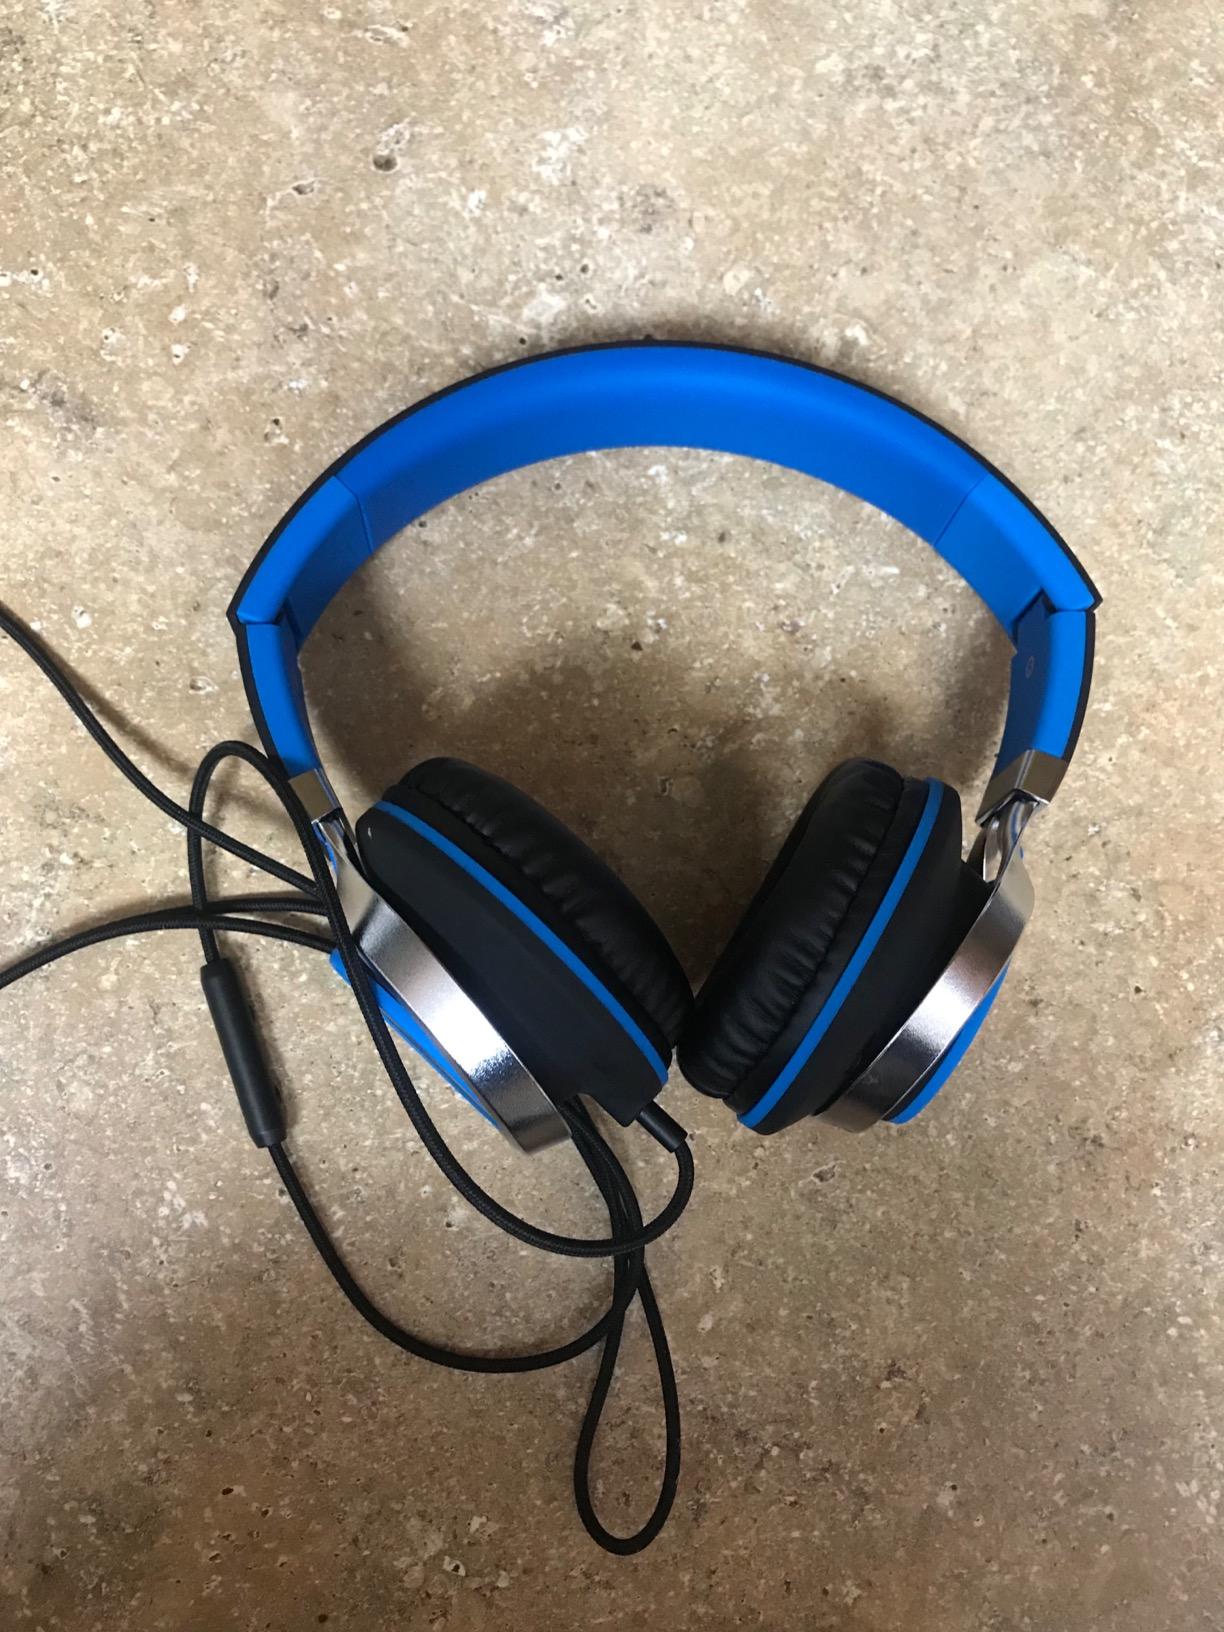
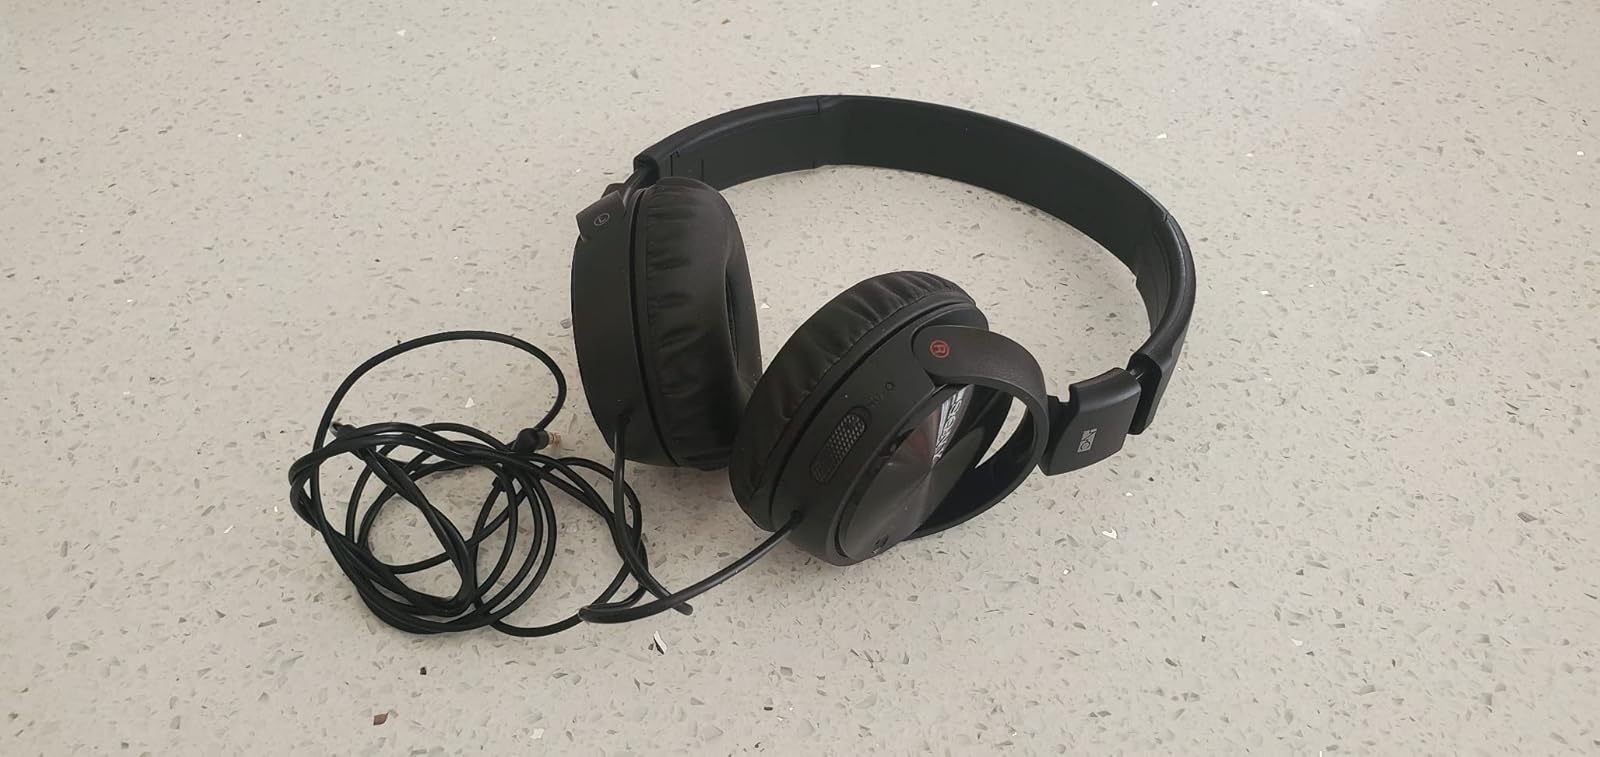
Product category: headphones
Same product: no